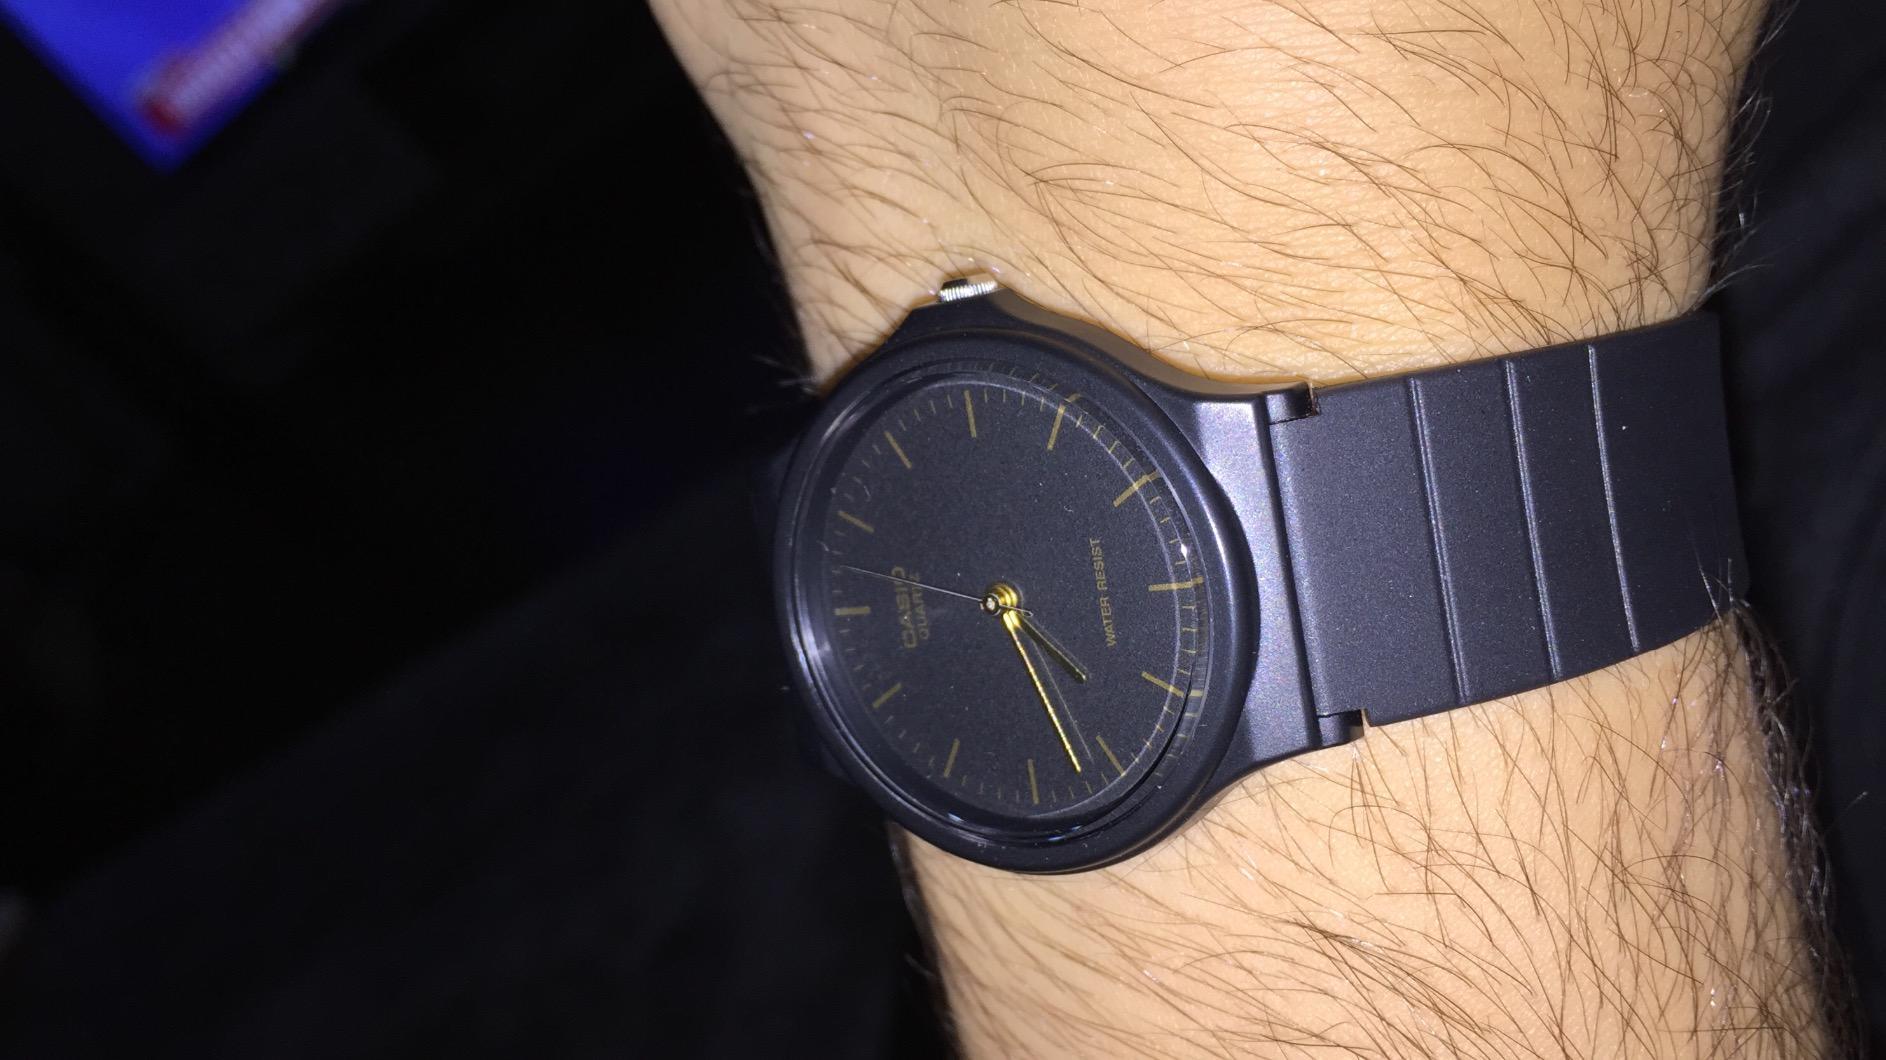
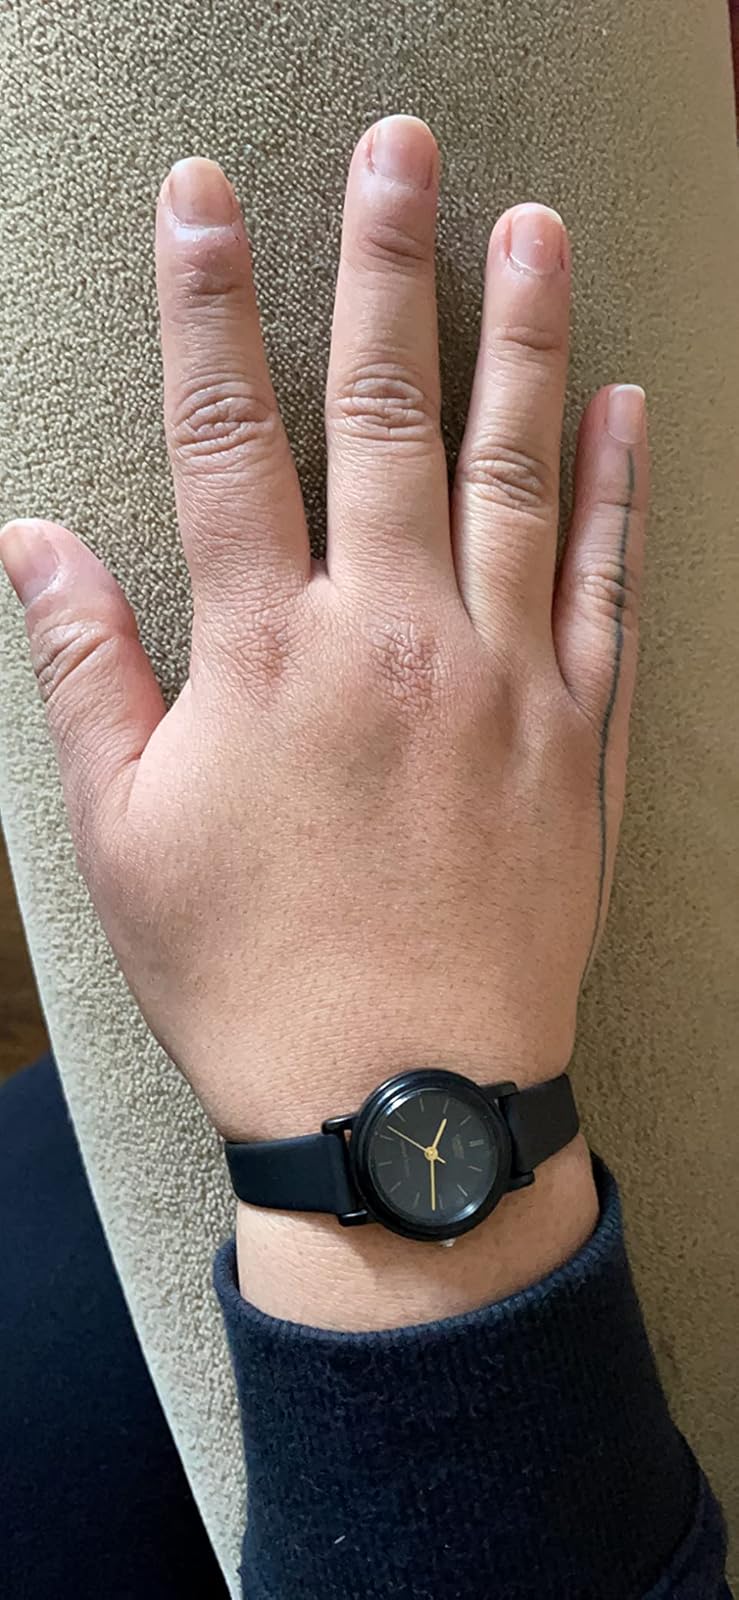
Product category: accessories_watch
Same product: no